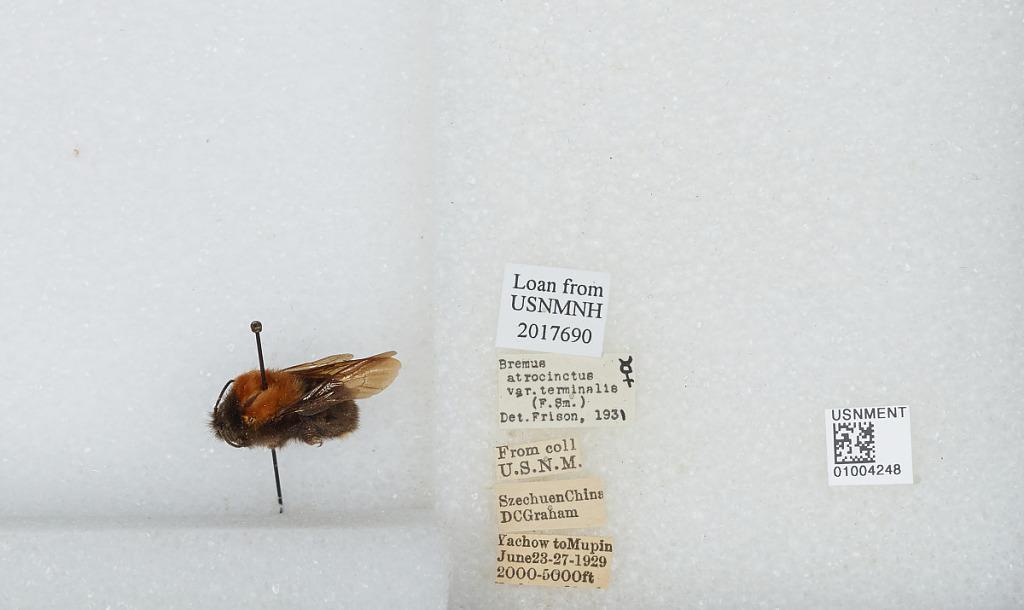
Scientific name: Bombus (Festivobombus) festivus Smith
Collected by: D. Graham
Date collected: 1929-6-23
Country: China
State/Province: Sichuan
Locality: Yucheng to Muping (formerly known as Yachow and Mupin)
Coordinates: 30.0061, 103.032
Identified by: Frison